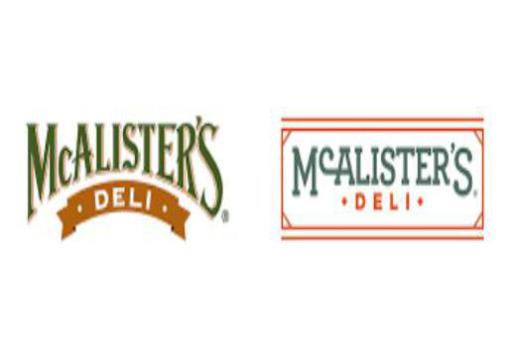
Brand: mcalister's deli
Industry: Food